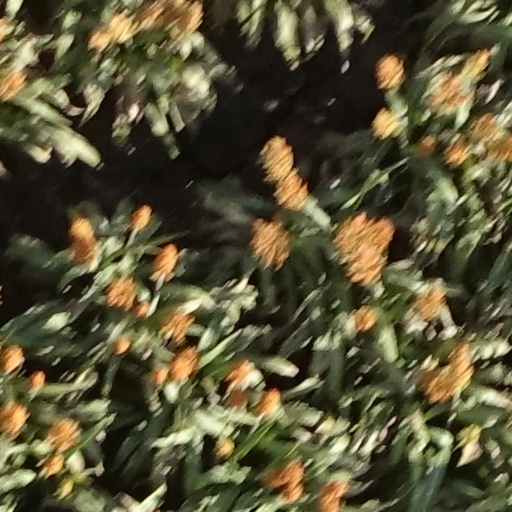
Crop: sorghum